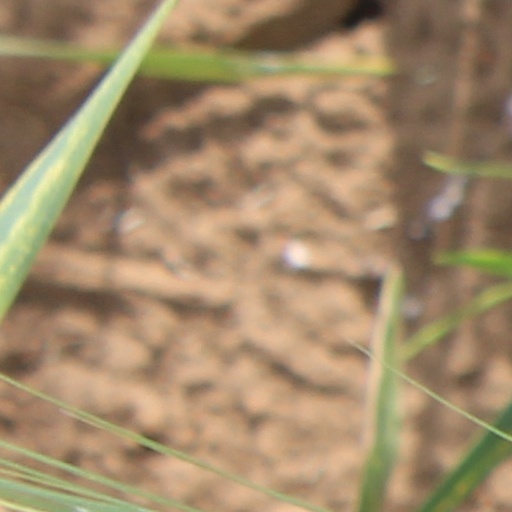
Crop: wheat